List of UK Jazz & Blues Albums Chart number ones of 2012

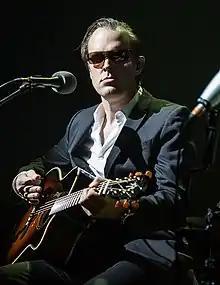
Joe Bonamassa spent 12 weeks at number one in 2012 with his tenth studio album, "Driving Towards the Daylight".

The UK Jazz & Blues Albums Chart is a record chart which ranks the best-selling jazz and blues albums in the United Kingdom. Compiled and published by the Official Charts Company, the data is based on each album's weekly physical sales, digital downloads and streams. In 2012, 53 charts were published with 17 albums at number one. The first number-one album of the year was Caro Emerald's debut album "Deleted Scenes from the Cutting Room Floor", which continued its run atop the chart from the previous year for the first five weeks of 2012. The last number-one album of the year was "The Golden Age of Song" by Jools Holland, which spent two weeks in December in the top spot.